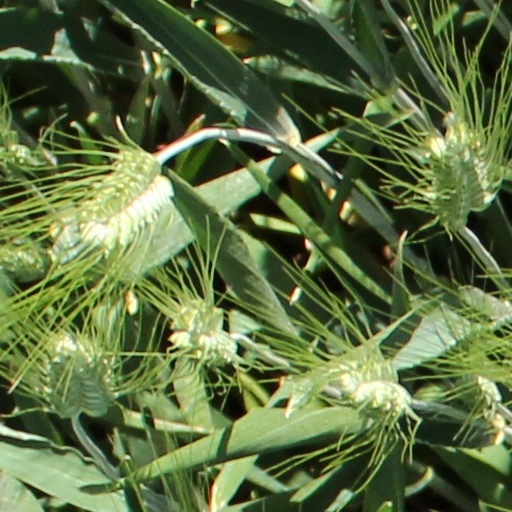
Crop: wheat